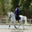
Label: horse